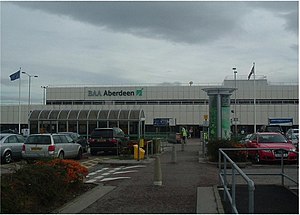
Aberdeen Airport
Aberdeen Airport, er en international lufthavn placeret i bydelen Dyce, 9.3 km nordvest for centrum af Aberdeen i Skotland. I 2009 ekspederede den 2.984.445 passagerer og 109.876 flybevægelser.